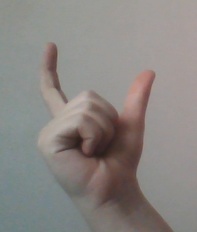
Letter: nun